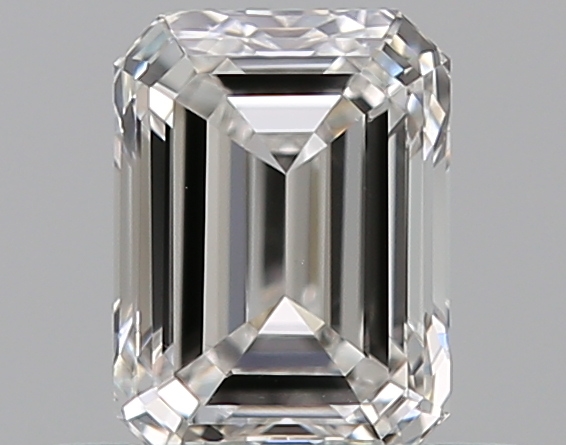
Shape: emerald
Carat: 0.5
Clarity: VS1
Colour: E
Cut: EX
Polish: VG
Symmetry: VG
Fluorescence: N
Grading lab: GIA
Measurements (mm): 5.14 x 3.78 x 2.6